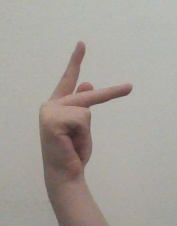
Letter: dha